Évora

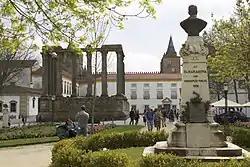
"Jardim Diana", downtown Évora

The Battle of Évora was fought on 29 July 1808 during the Peninsular War. An outnumbered Portuguese-Spanish force of 2,500, assisted by poorly armed peasant militiamen, tried to stop a French-Spanish division commanded by Louis Henri Loison but it was routed. Led by the hated Loison, known as "Maneta" or One-Hand, the French went on to storm the town which was defended by soldiers, militiamen, and armed townsmen. Breaking into the town, the attackers slaughtered combatants and non-combatants alike before thoroughly pillaging the place. The French invasion inflicted as many as 8,000 casualties while suffering only 290 of their own.